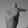
ASL letter: T